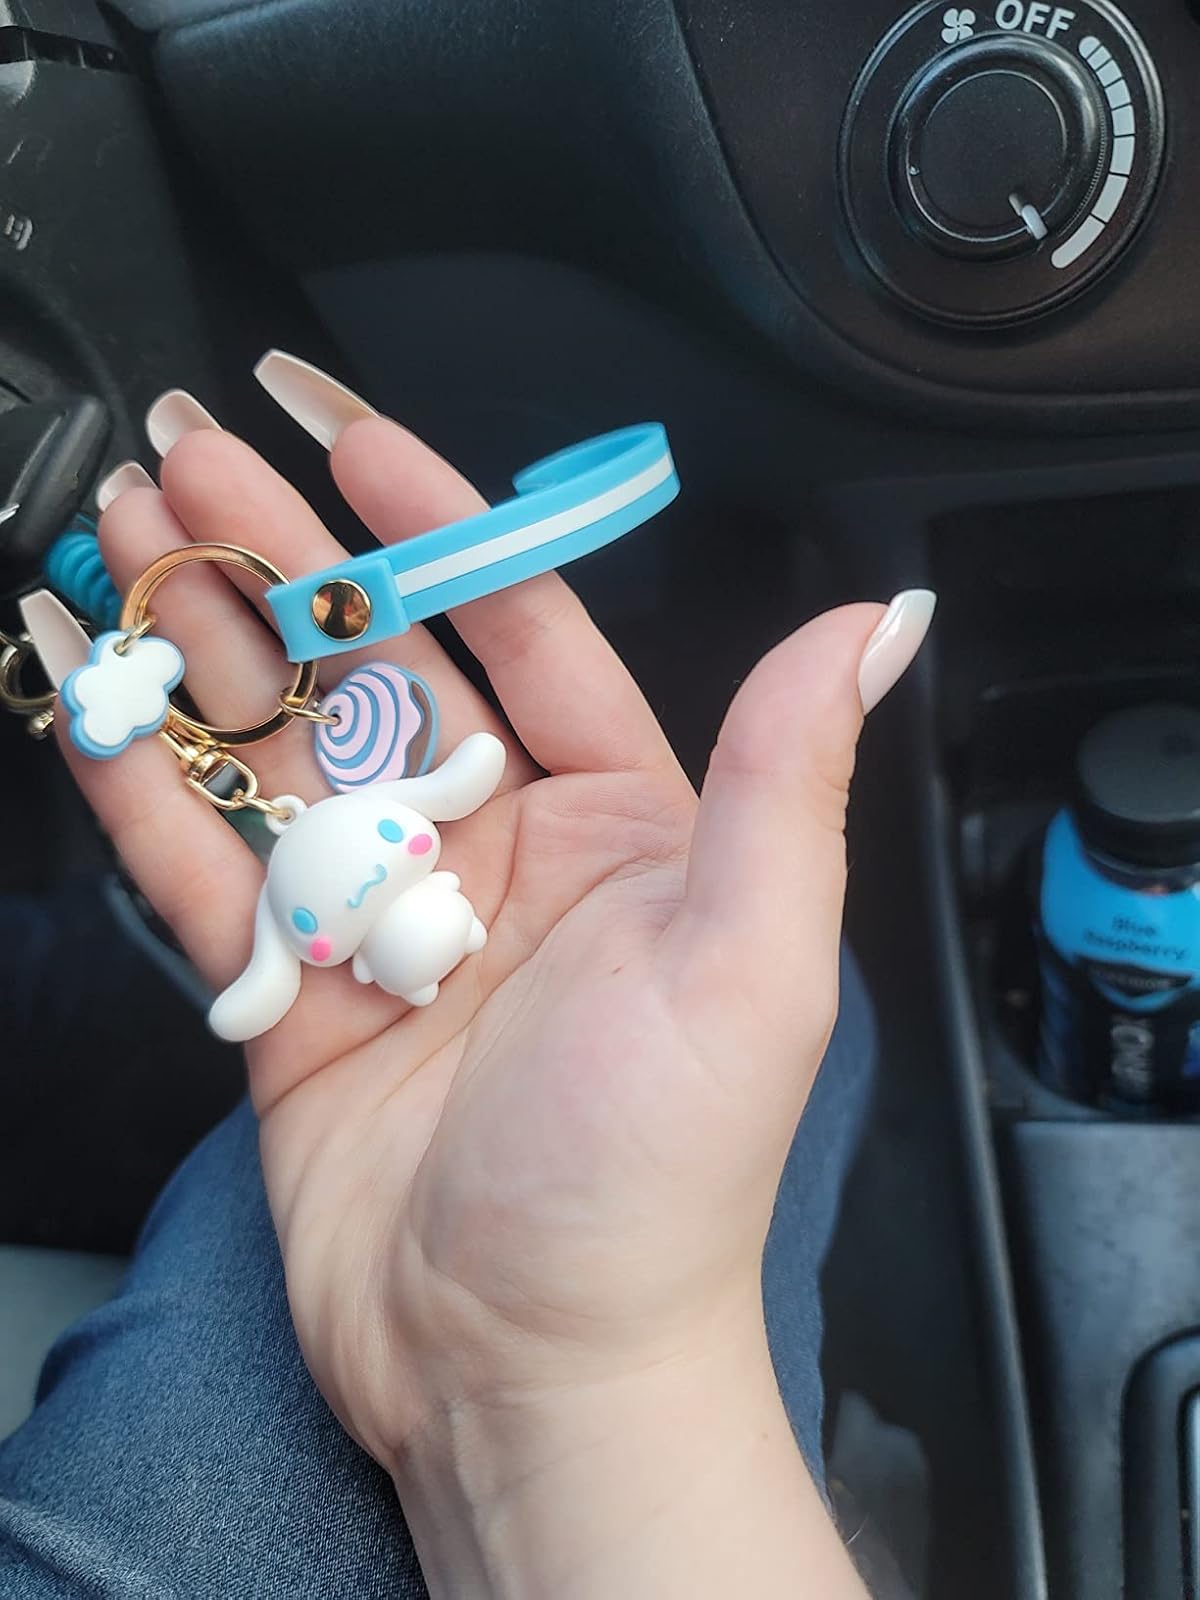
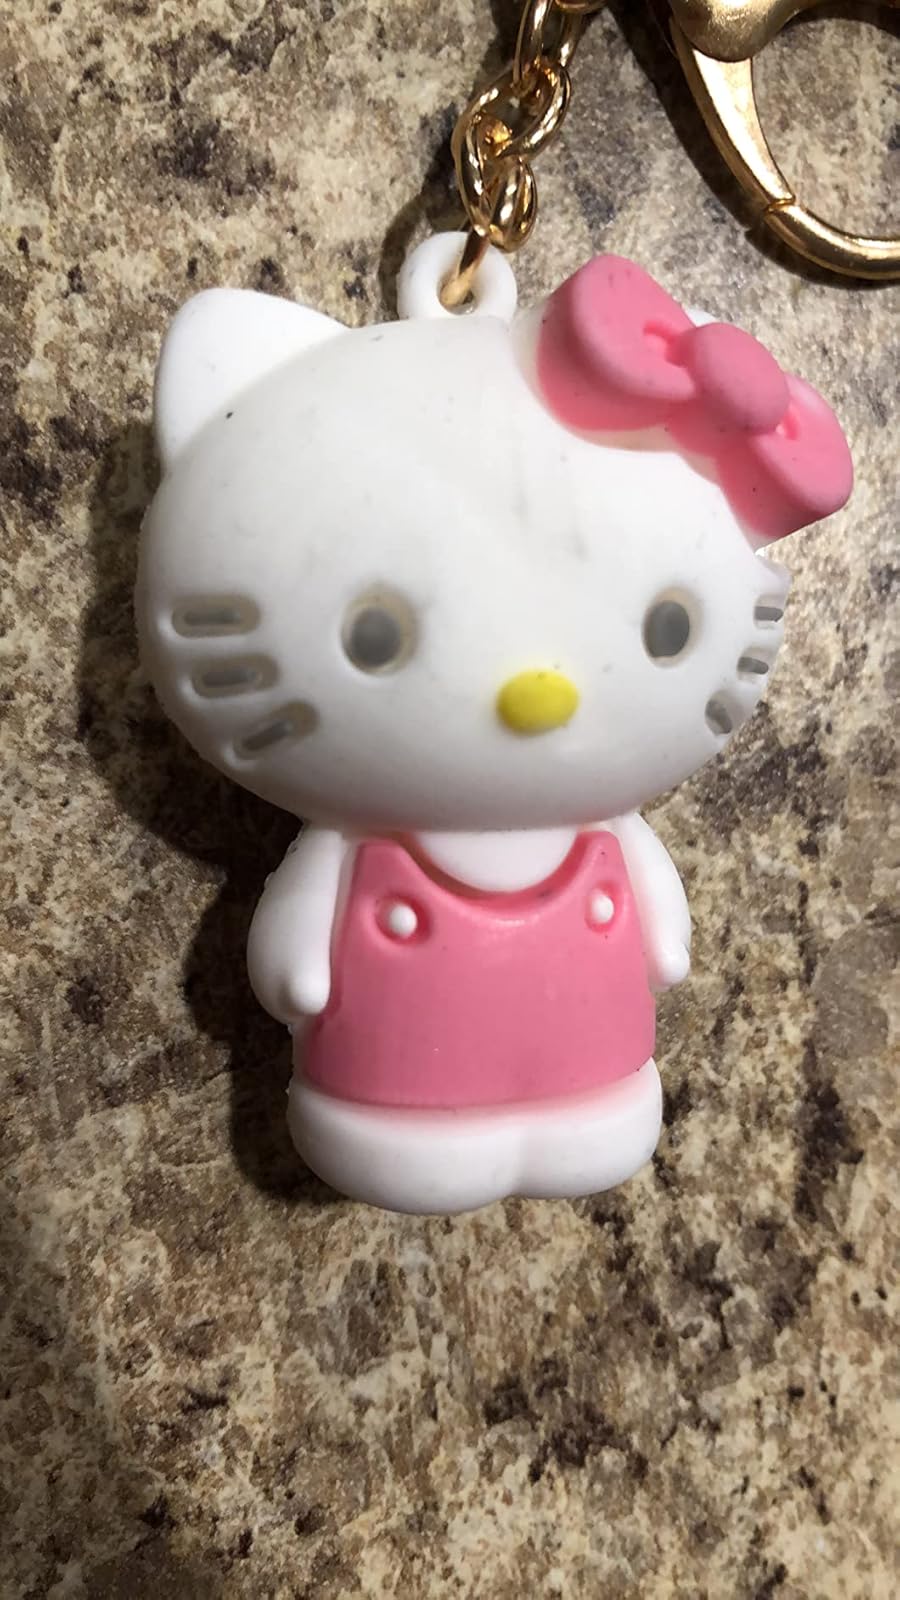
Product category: accessories_keychain
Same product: no